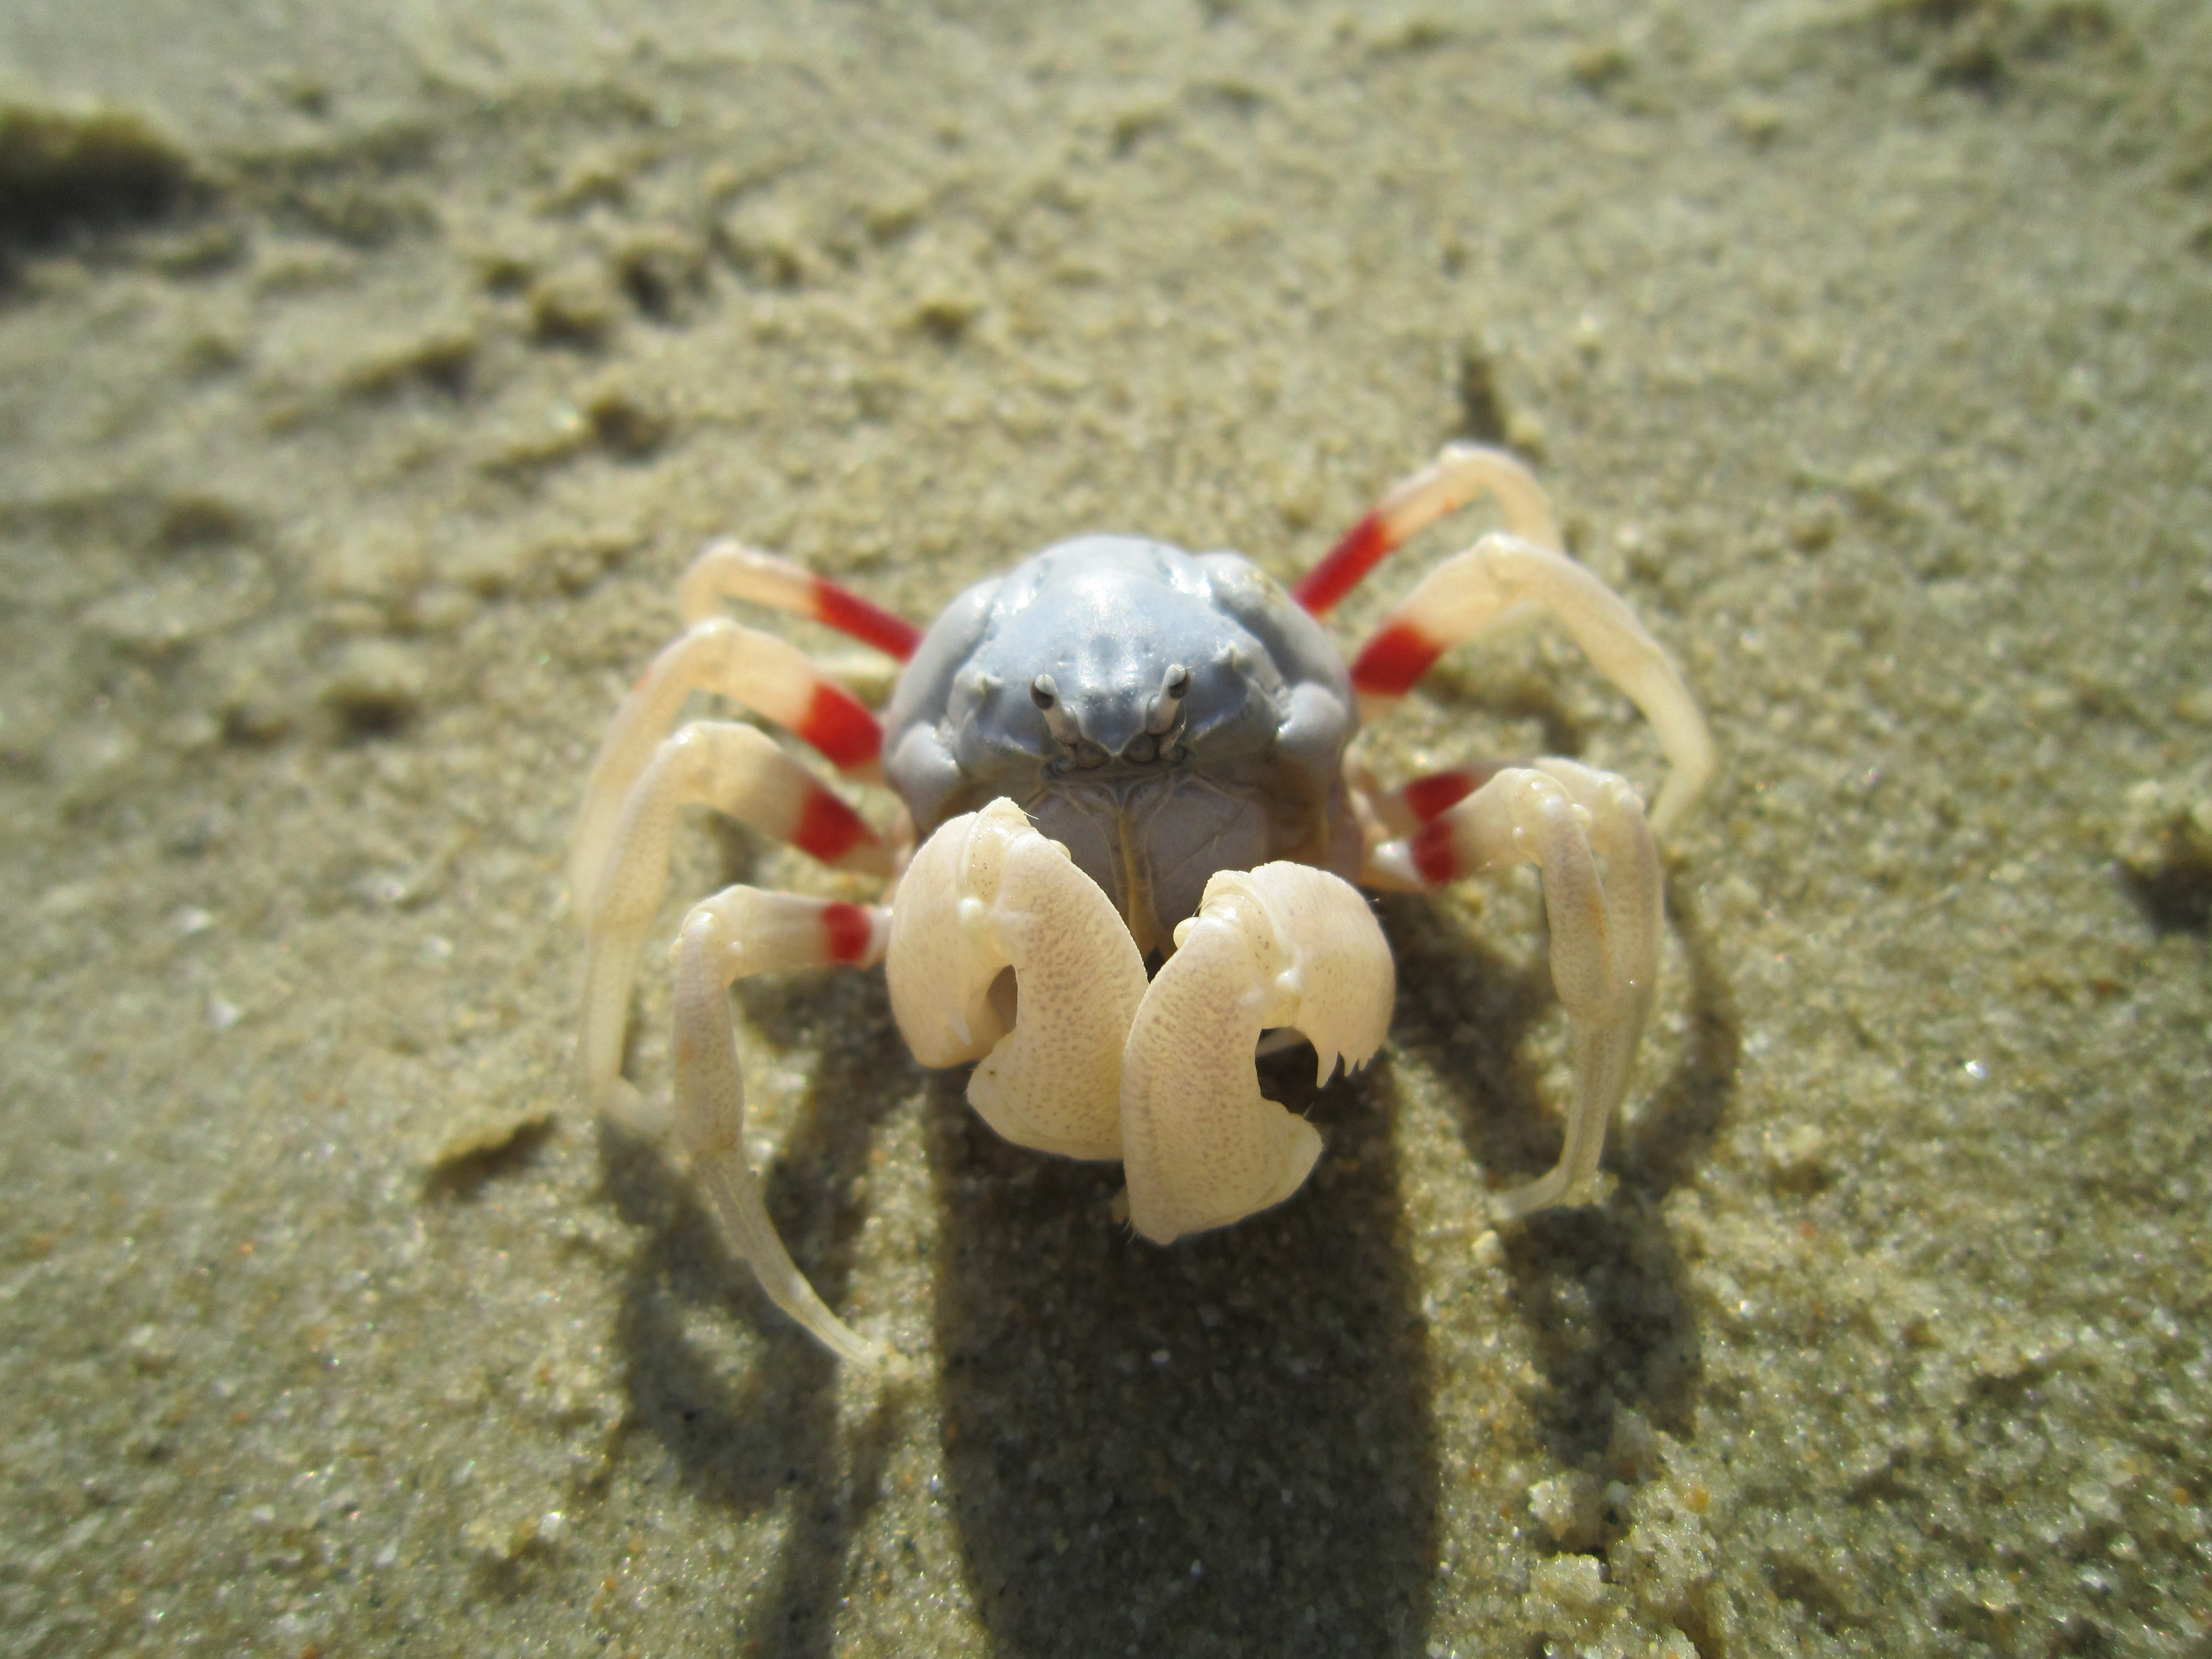
beach, animal, seafood, crab, invertebrate, close up, crustacean, macro photography, organism, arthropod, ocypodidae, decapoda, animal source foods, fiddler crab, dungeness crab, freshwater crab, terrestrial animal